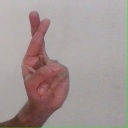
अक्षर: र